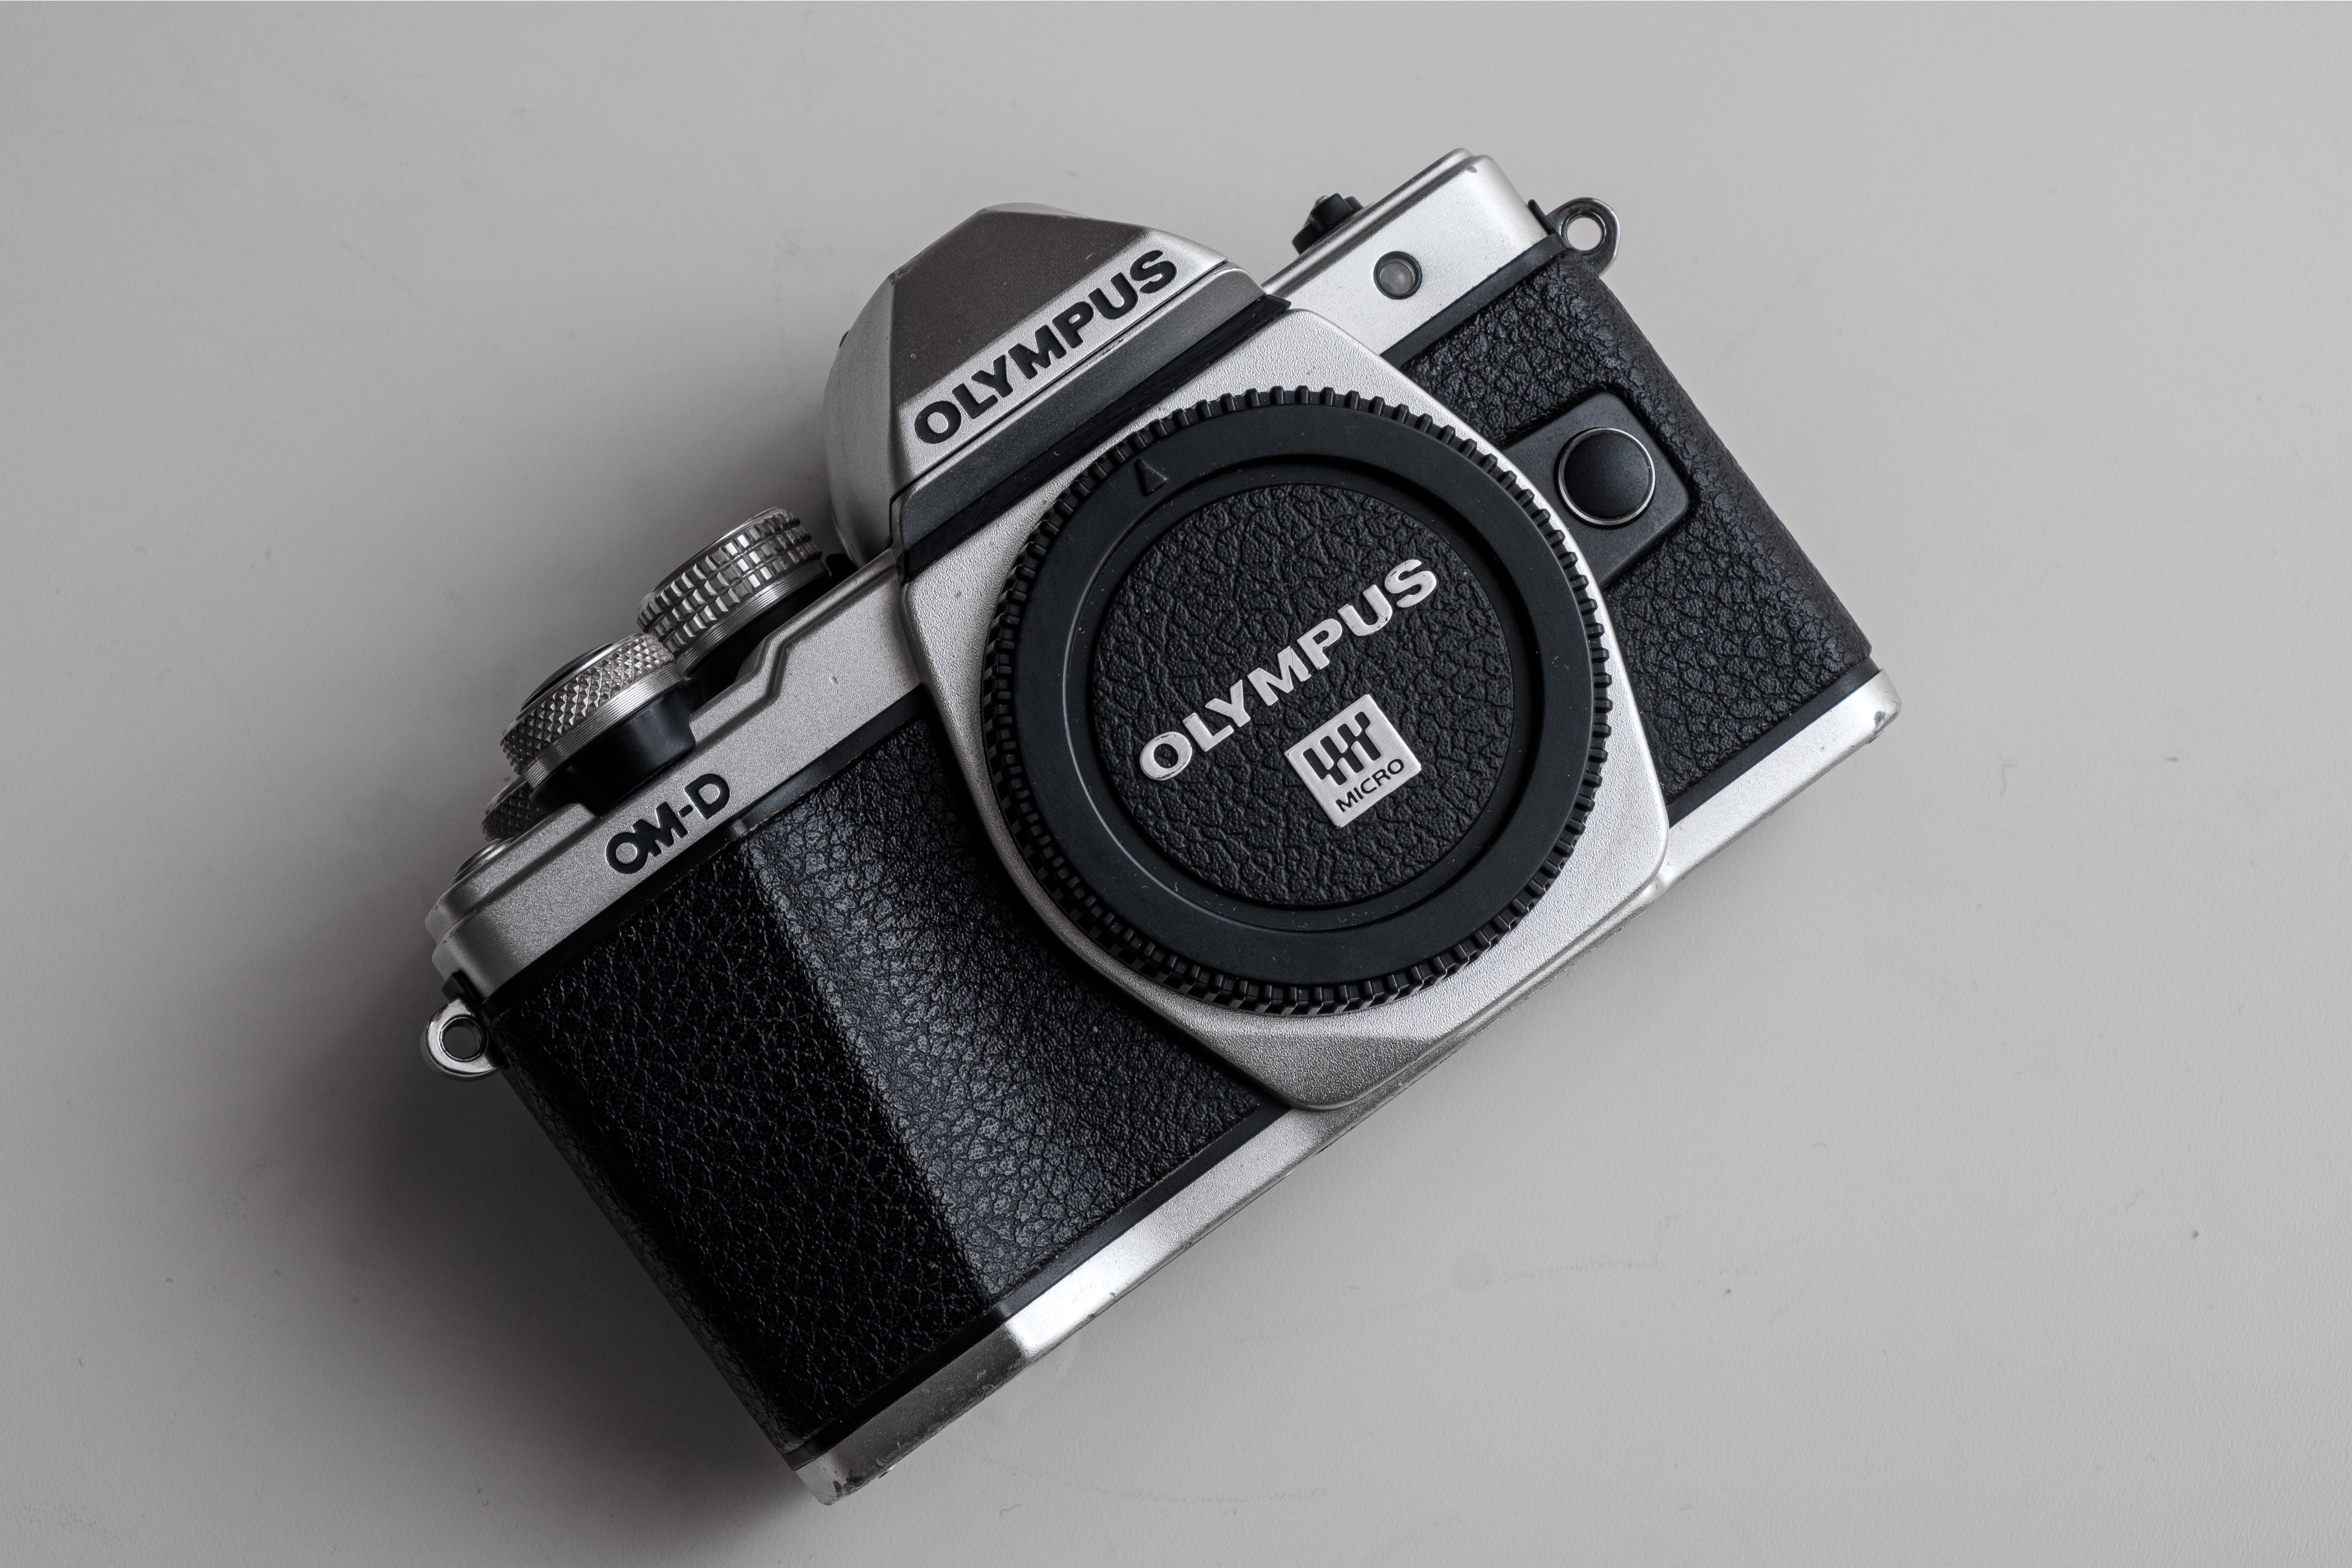
camera, digital camera, reflex camera, Point and shoot camera, camera lens, mirrorless interchangeable lens camera, flash photography, camera accessory, single lens reflex camera, gadget, lens, film camera, cameras optics, digital slr, font, electronic device, fashion accessory, flash, metal, carbon, electric blue, brand, event, optical instrument, macro photography, strap, shutter, plastic